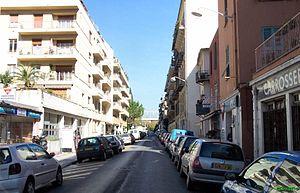
Cette article présente la liste des voies de Nice classées par ordre alphabétique. En 2003, Marguerite et Roger Isnard ont dénombré 1 789 voies à Nice.
Le quartier Carabacel est un quartier de Nice situé directement au nord de la Vieille-Ville au-delà du Paillon, le torrent fluvial qui passe dans la ville.